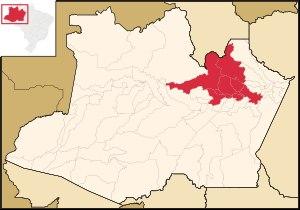
La région métropolitaine de Manaus, en portugais Grand Manaus, réunit treize municipalités de l'état d'Amazonas en procédure de conurbation. Elle englobe plus de 2,6 millions d'habitants, l'une des plus grandes métropoles du Brésil.